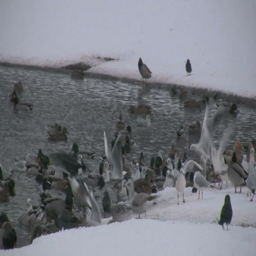
birds next to a pond during winter